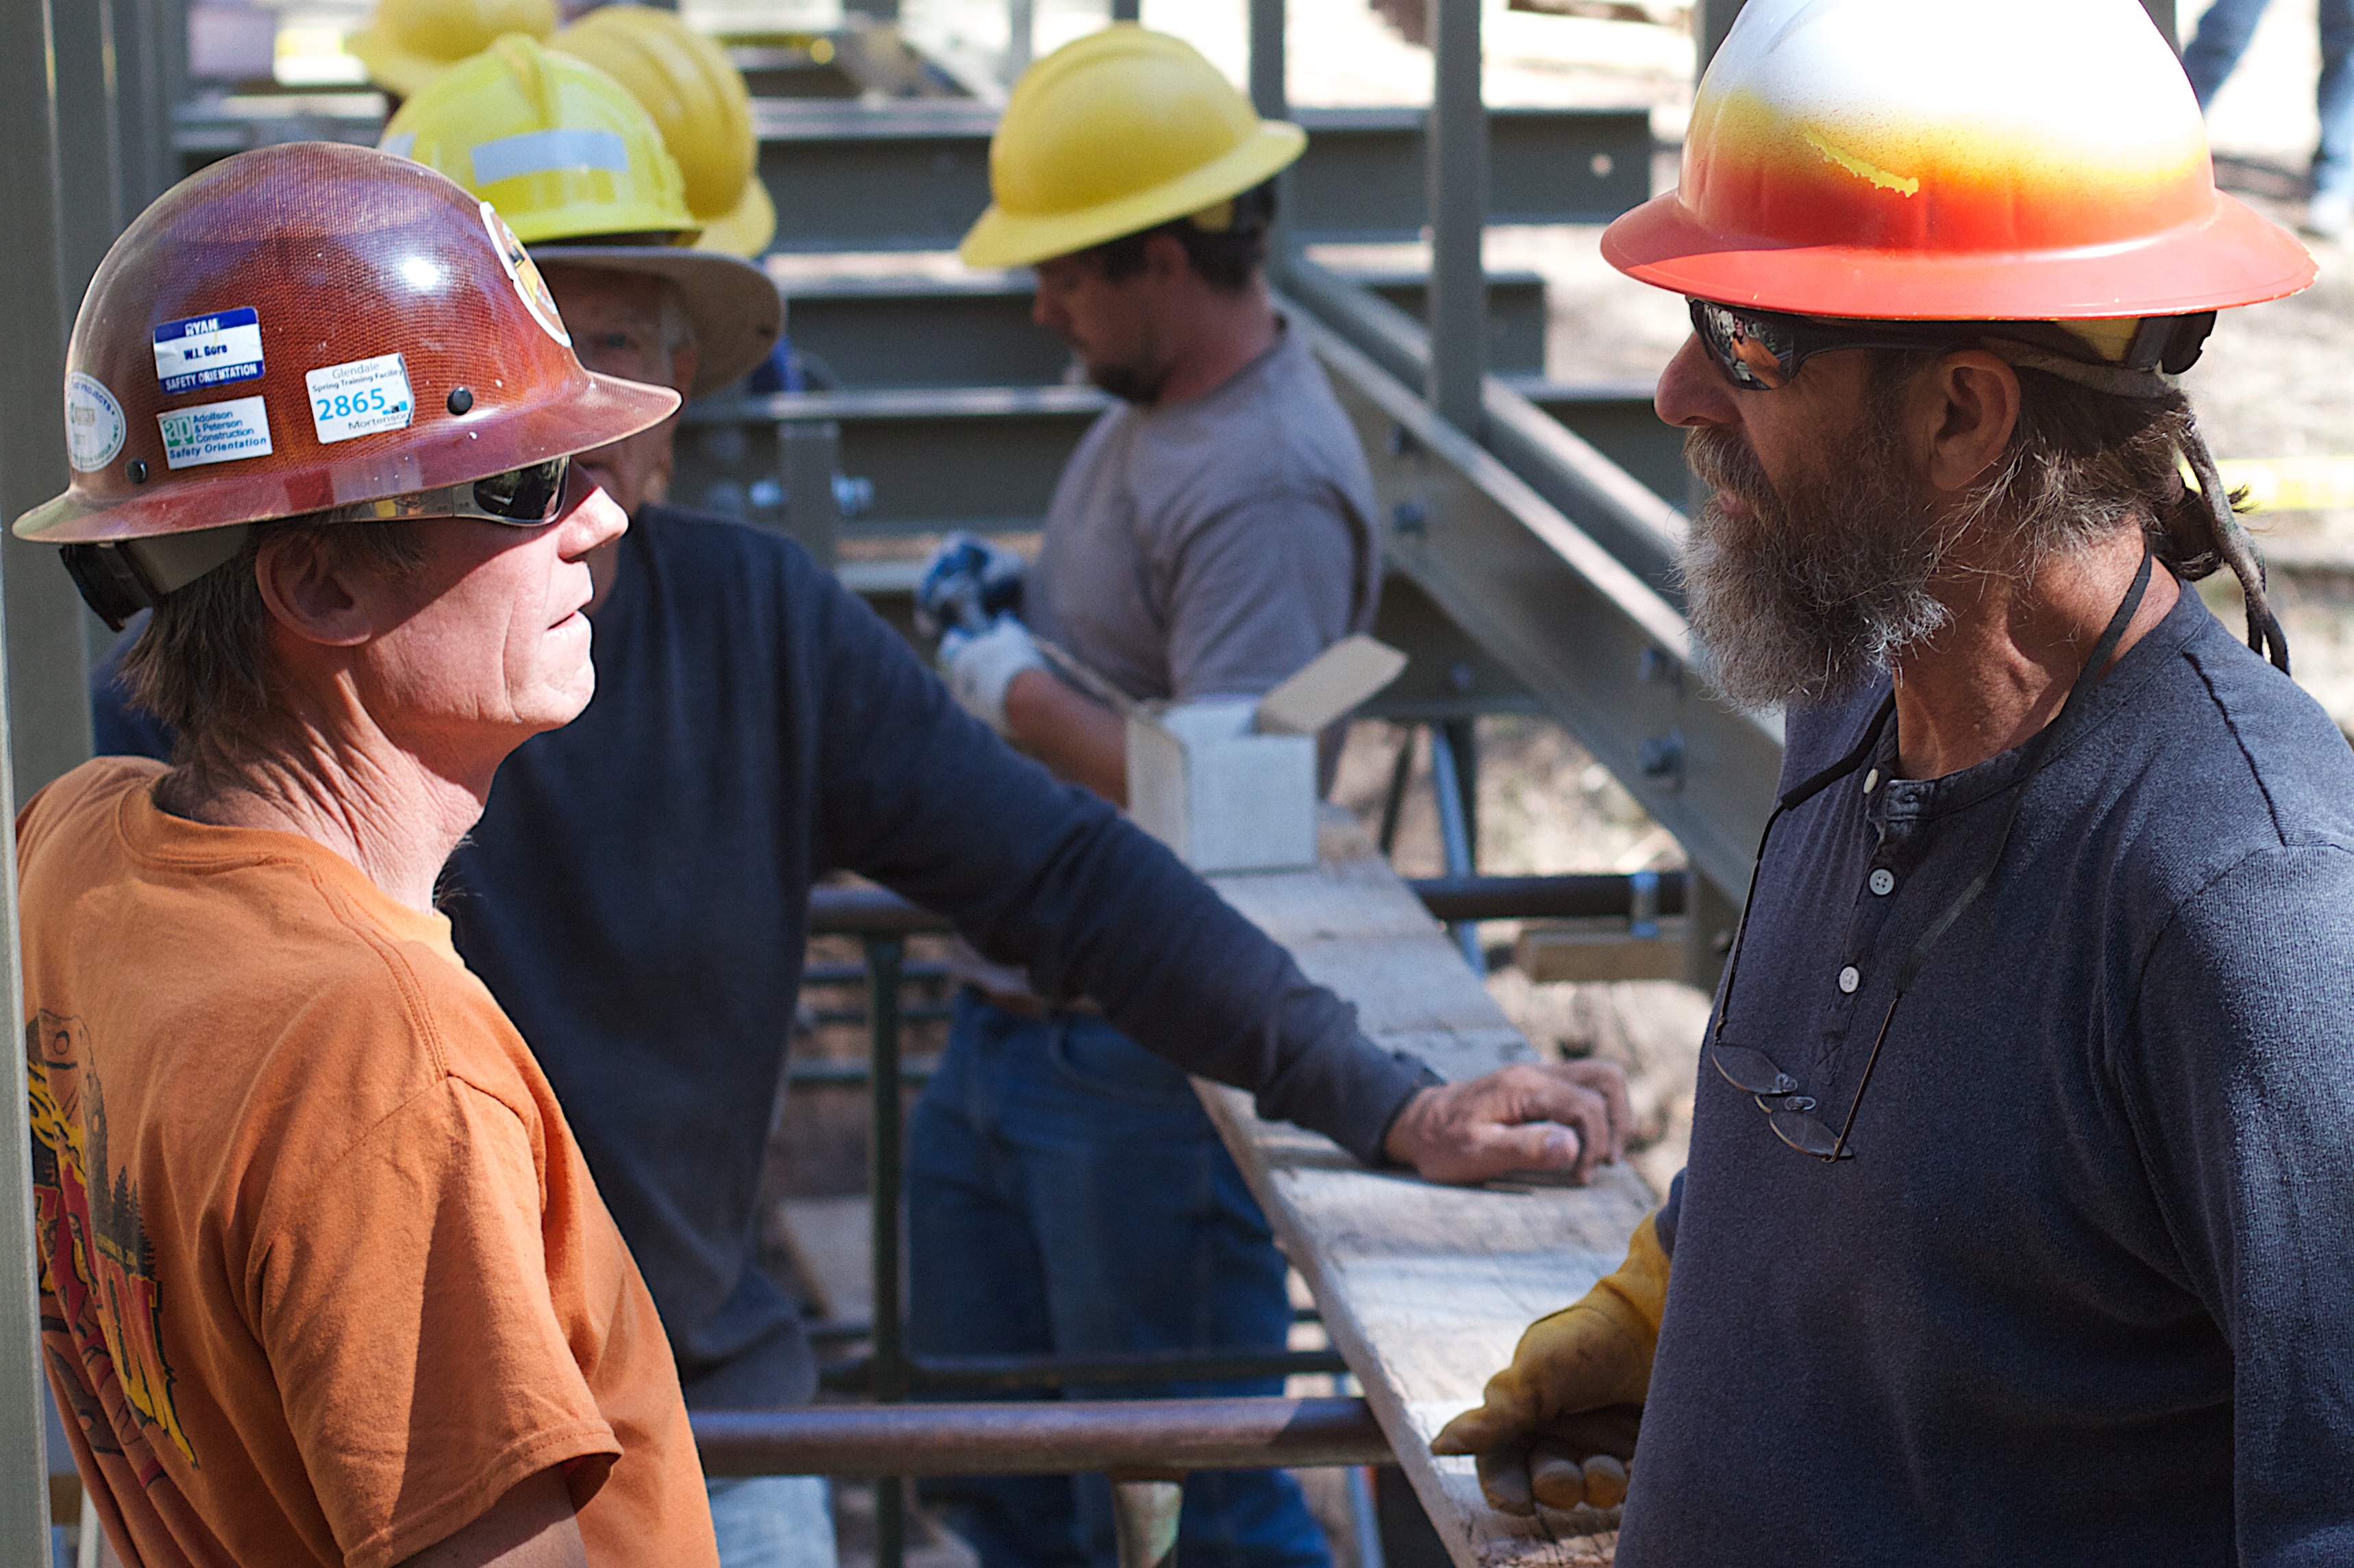
person, profession, pstrails, laborer, miner, construction worker